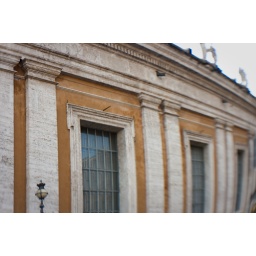
yellow building in st. peter's square